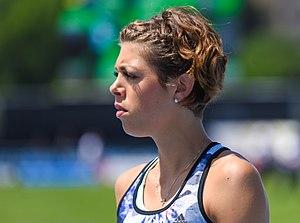
Blanka Vlašić, née le 8 novembre 1983 à Split est une athlète croate, spécialiste du saut en hauteur. Avec 2,08 m elle détient la deuxième meilleure performance mondiale de tous les temps, à un centimètre du record du monde. Quadruple championne du monde entre 2007 et 2010,